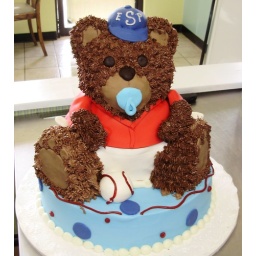
Scuplted buttercream teddy bear, in a jersey and diapers, sitting on a polka dotted base